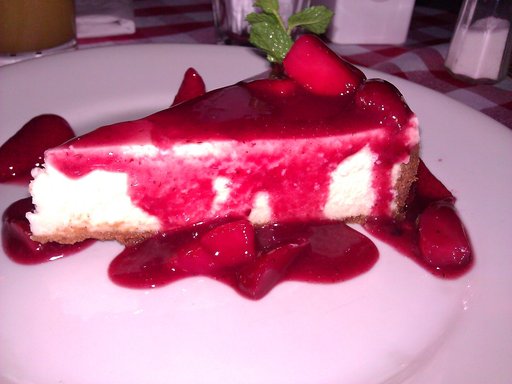
Label: cheesecake